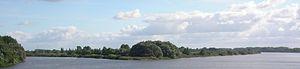
Hamburg (Spadenland), Allemagne: Confluence de l'Elbe et de la Dove Elbe